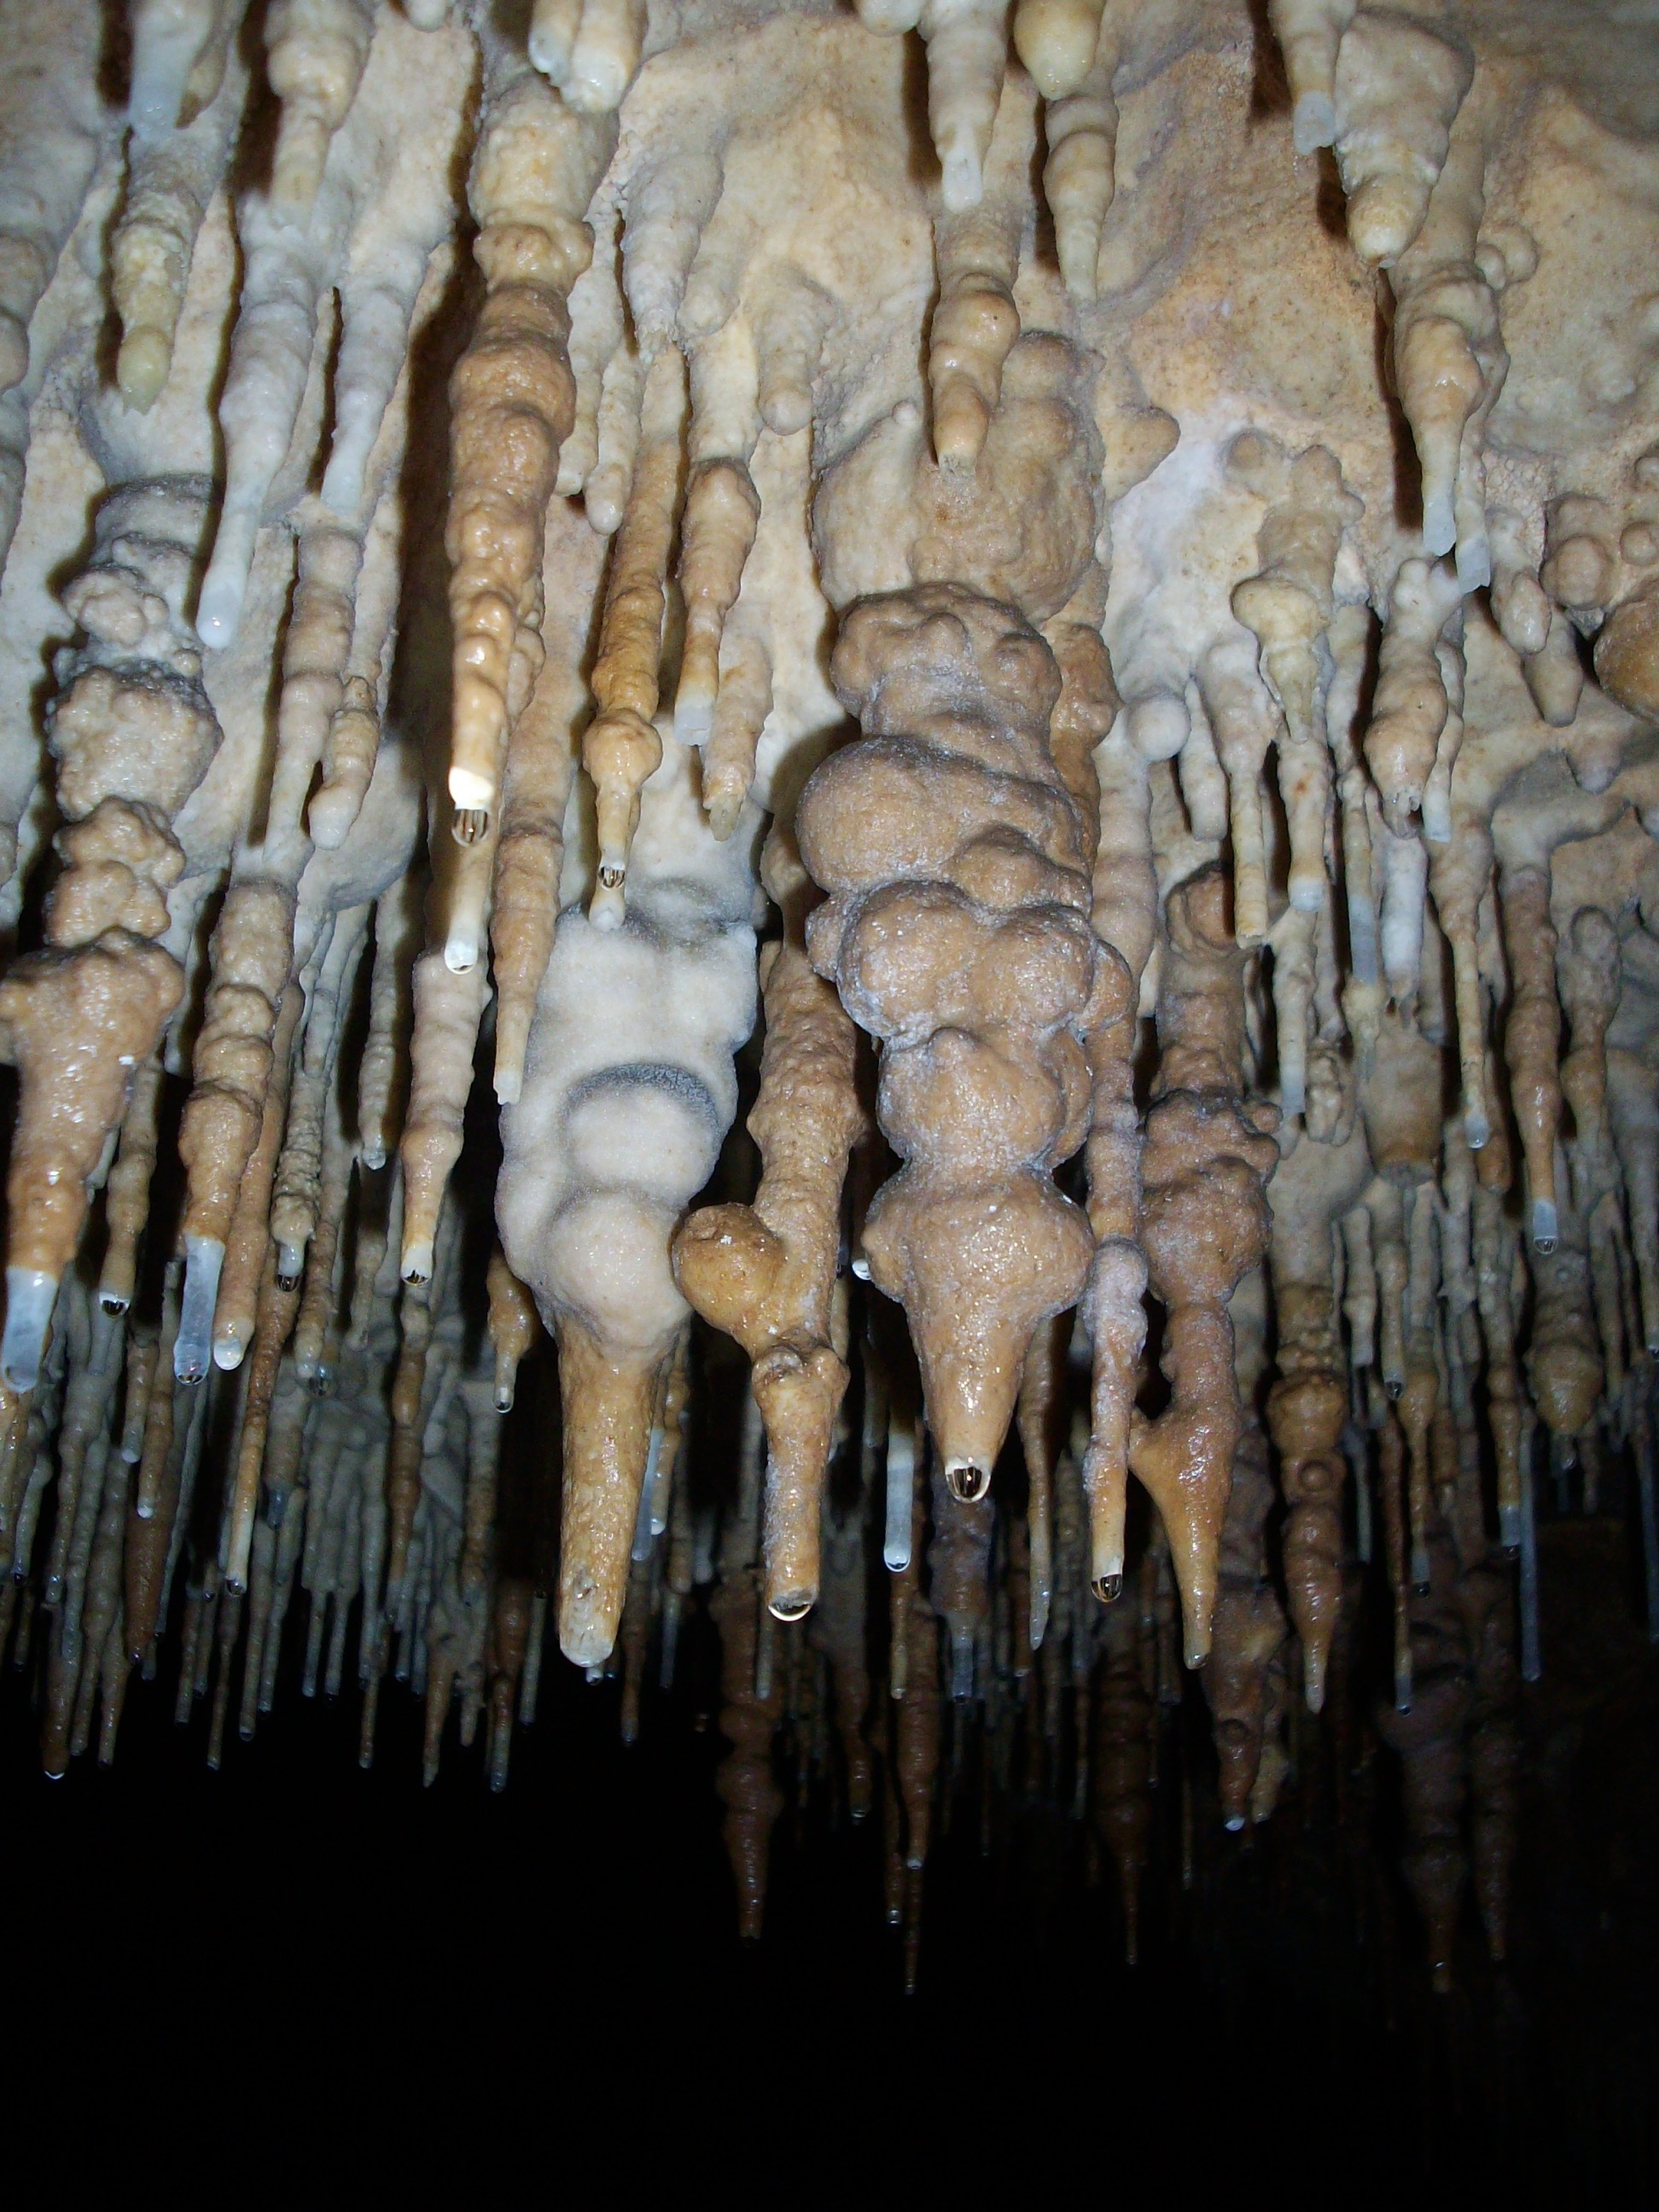
nature, rock, formation, cave, cavern, geology, limestone, caves, caving, stalagmite, stalactite, landform, stalactites, speleology, geographical feature, speleothem, cave ceiling